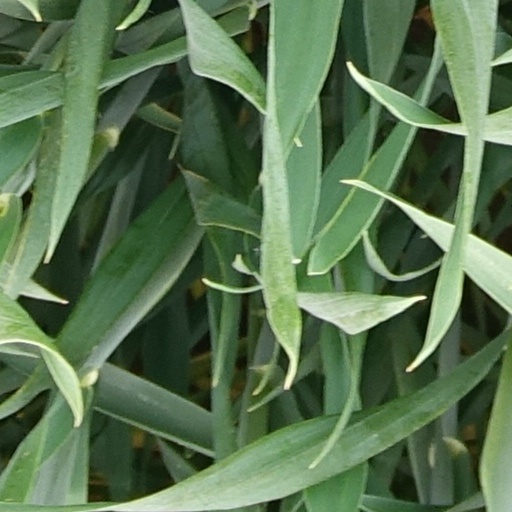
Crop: wheat